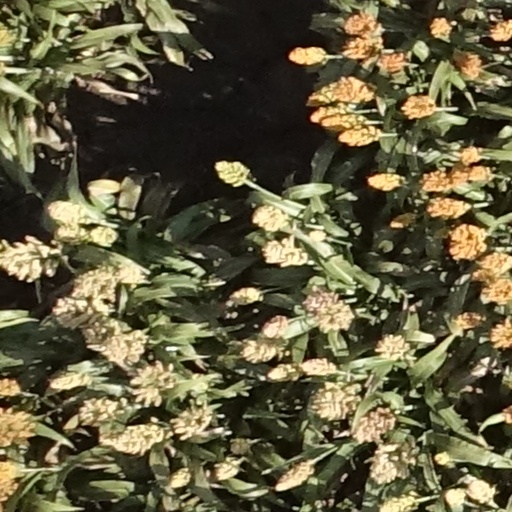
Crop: sorghum